Amélie

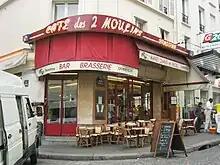
Amélie works at the Café des 2 Moulins on Montmartre.

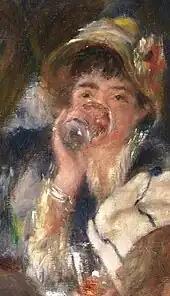
A girl in Renoir's 1881 painting "Luncheon of the Boating Party" provides a key plot point

Amélie Poulain is born in 1974 and brought up by eccentric parents who – incorrectly believing that she has a heart defect – decide to homeschool her. To cope with her loneliness, Amélie develops an active imagination and a mischievous personality. When Amélie is six, her mother, Amandine, is killed when a suicidal Canadian tourist jumps from the roof of Notre-Dame de Paris and lands on her. As a result, her father, Raphaël, withdraws more and more from society. Amélie leaves home at the age of 18 and becomes a waitress at the Café des 2 Moulins in Montmartre, which is staffed and frequented by a collection of eccentrics. She is single and lets her imagination roam freely, finding contentment in simple pleasures like dipping her hand into grain sacks, cracking crème brûlée with a spoon, and skipping stones along the Canal Saint-Martin.